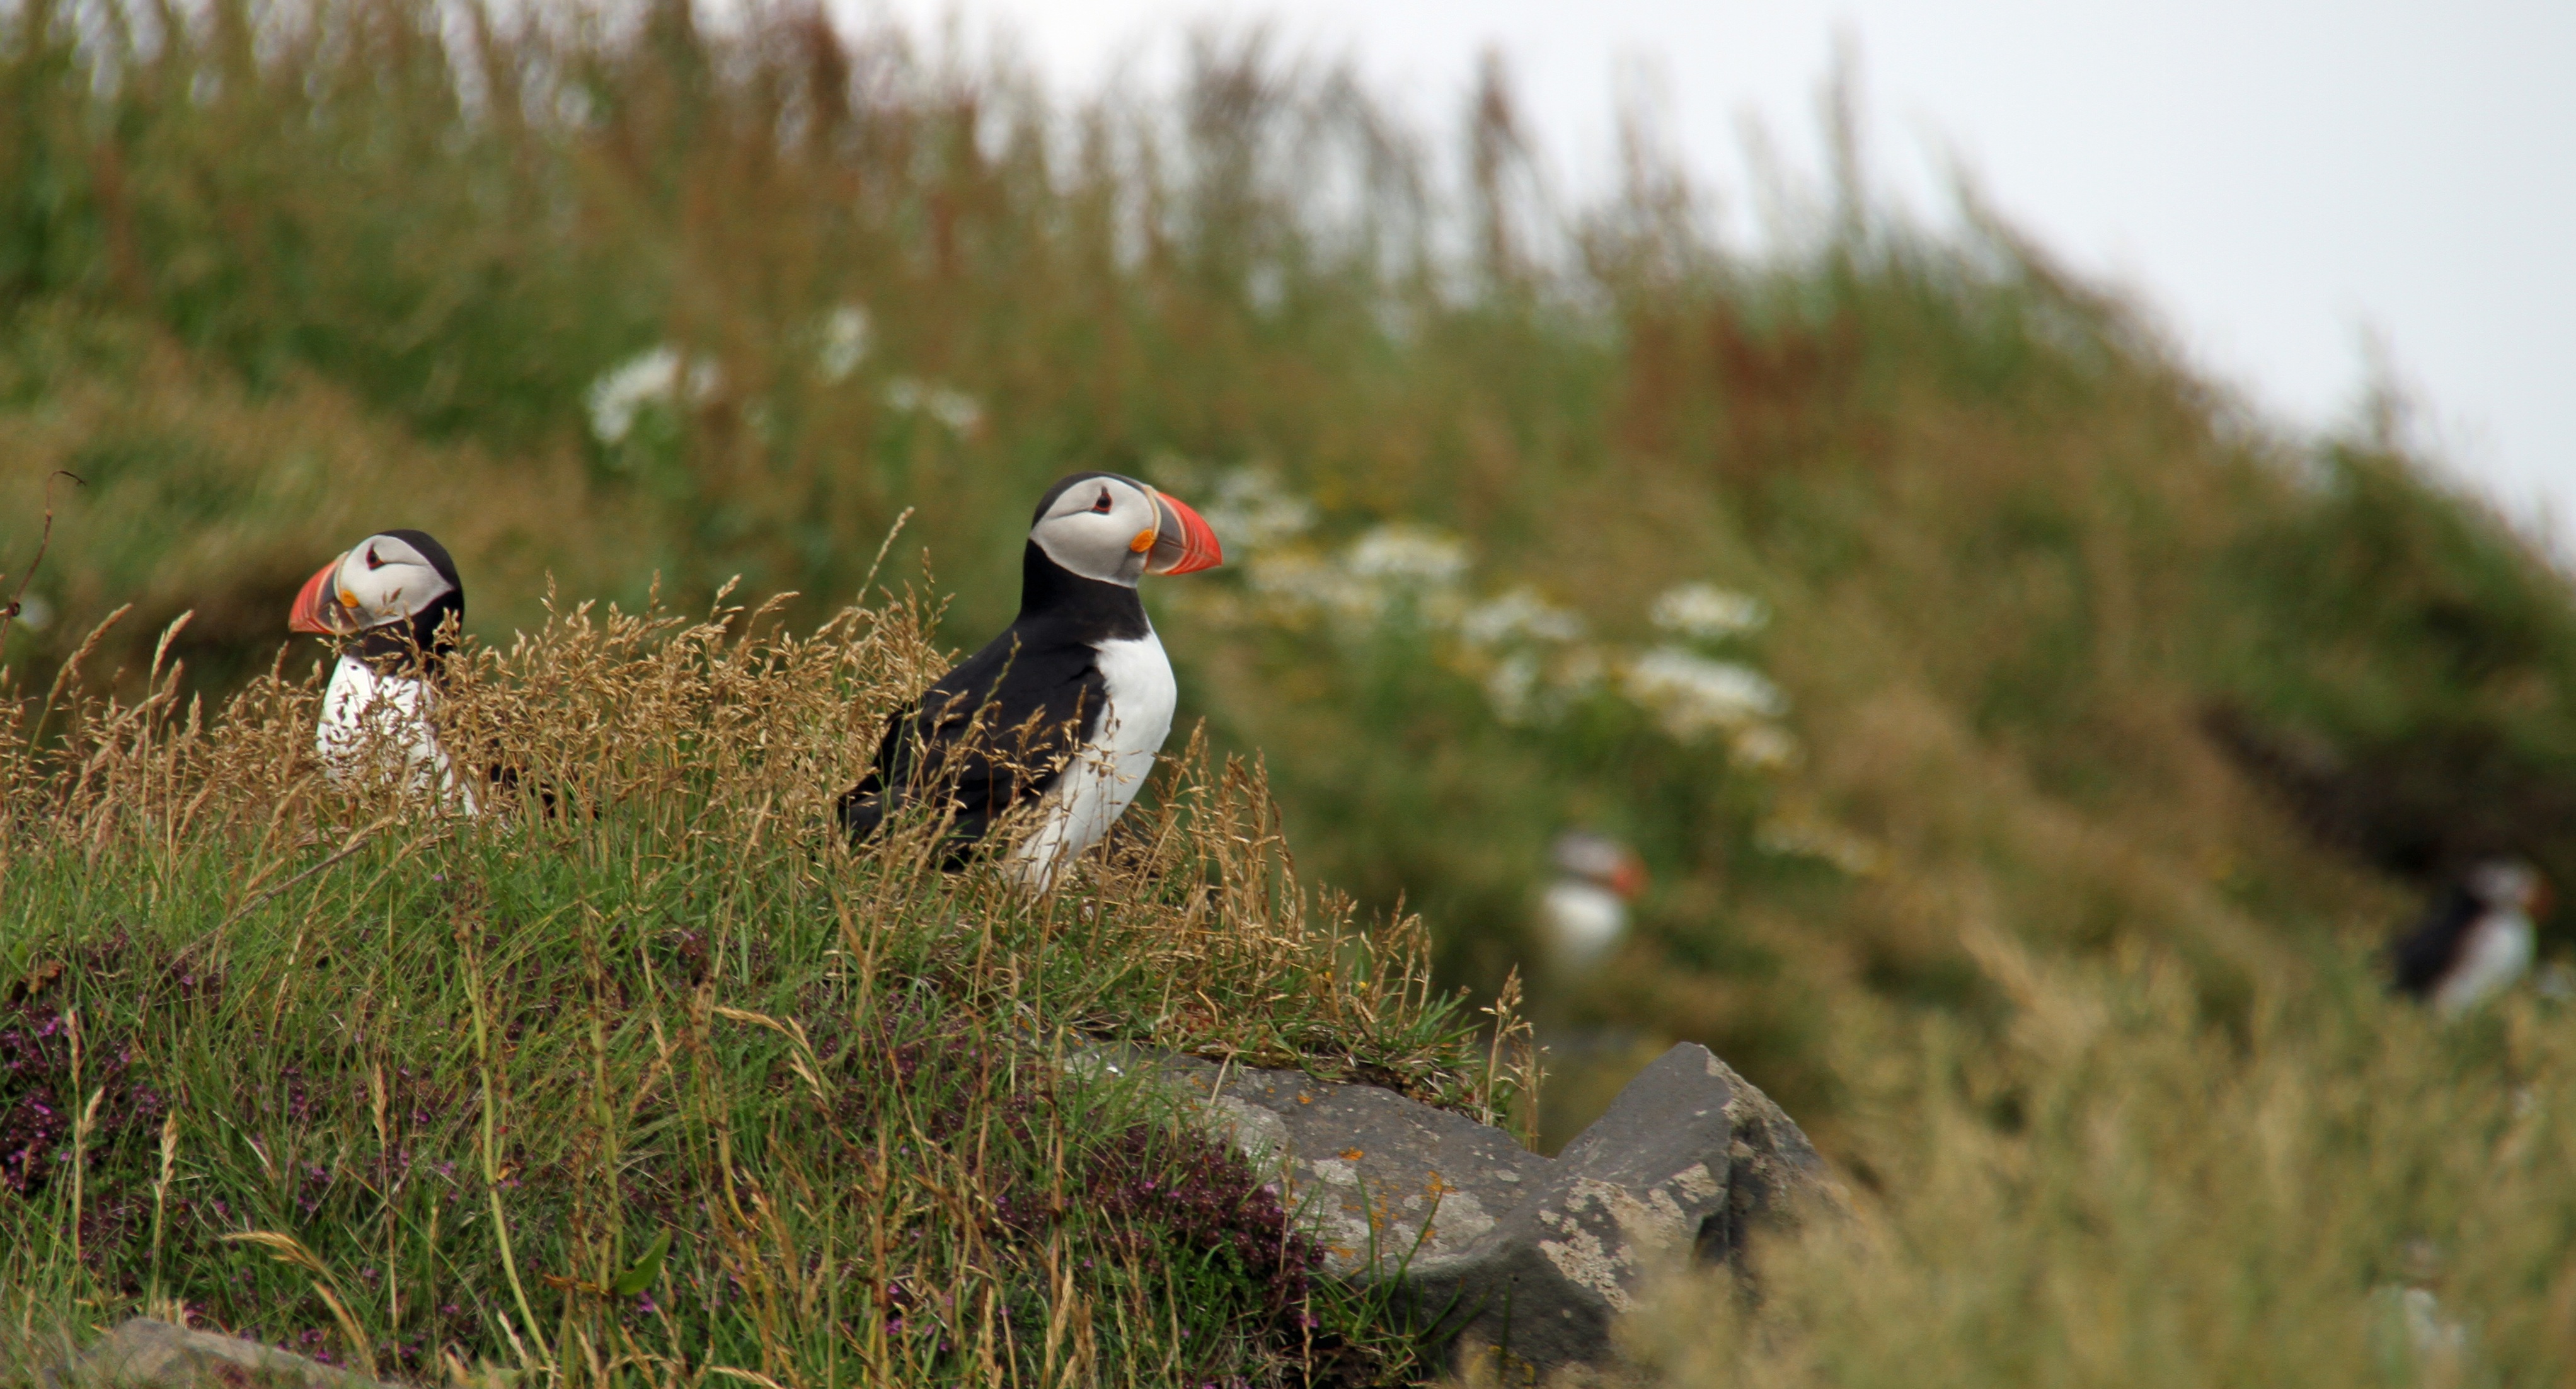
nature, outdoor, bird, prairie, wildlife, beak, iceland, fauna, puffin, vertebrate, icelandic, charadriiformes